List of Australia international netball players

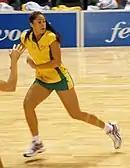
8 October 2008; Mo'onia Gerrard, the inaugural winner of the Liz Ellis Diamond playing for Australia.

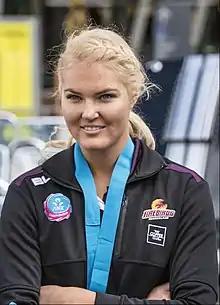
Gretel Tippett, 2019 Liz Ellis Diamond winner and Australian International Player of the Year.

The following Australian netball international players have been inducted into Australian Netball Hall of Fame.